José María Vergara y Vergara

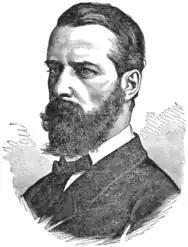
Portrait of José María Vergara y Vergara from the Colombian newspaper " Papel Periódico Ilustrado " (1881–1887)

Born in Bogotá in 1831 into an old and aristocrat family. He was the sixth of ten children born to Ignacio Manuel de Vergara and Ignacia Vergara Nates.